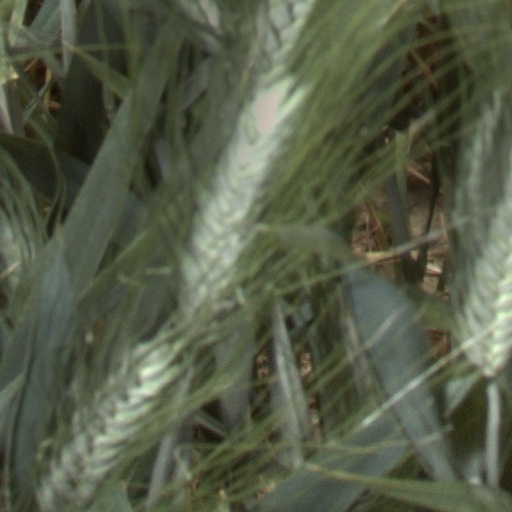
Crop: wheat